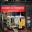
Label: ambulance